History of Kraków

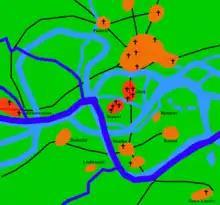
The environs of Kraków before the year 1257

The earliest known settlement on the present site of Kraków was established on Wawel Hill, and dates back to the 4th century. Legend attributes the town's establishment to the mythical ruler Krakus, who built it above a cave occupied by a ravenous dragon, Smok Wawelski. Many knights unsuccessfully attempted to oust the dragon by force, but instead, Krakus fed it a poisoned lamb, which killed the dragon. The city was free to flourish. Dragon bones, most likely that of mammoth, are displayed at the entrance of the Wawel Cathedral. Before the Polish state had been formed, Kraków was the capital of the tribe of Vistulans, subjugated for a short period by Great Moravia. After Great Moravia was destroyed by the Hungarians, Kraków became part of the kingdom of Bohemia. The first appearance of the city's name in historical records dates back to 966, when a Sephardi Jewish traveller, Abraham ben Jacob, described Kraków as a notable commercial centre under the rule of the then duke of Bohemia (Boleslaus I the Cruel). He also mentioned the baptism of Prince Mieszko I and his status as the first historical ruler of Poland. Towards the end of his reign, Mieszko took Kraków from the Bohemians and incorporated it into the holdings of the Piast dynasty.